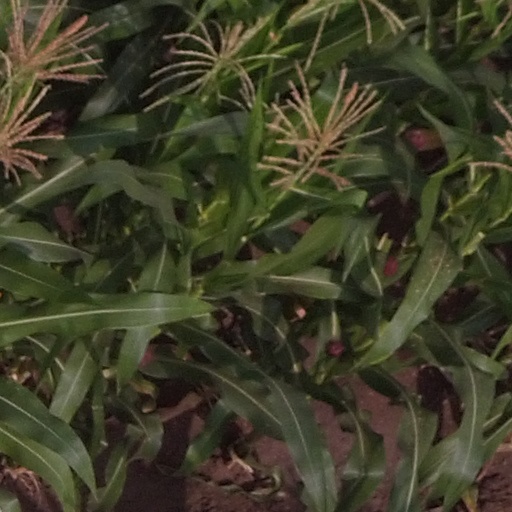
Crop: maize; corn